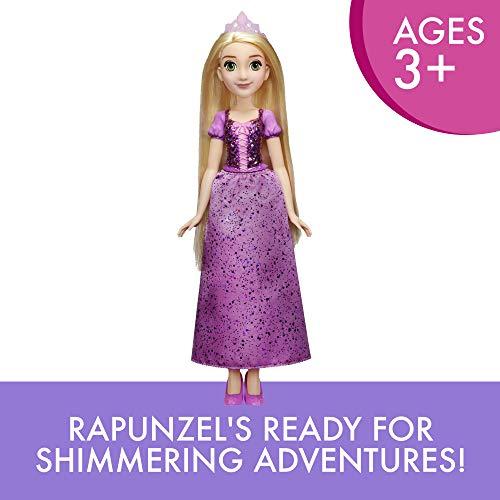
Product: Disney Princess Royal Shimmer Rapunzel
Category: Toys & Games | Dolls & Accessories | Dolls
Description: Collect all 11 dolls each sold separately.
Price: $8.88
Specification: ProductDimensions:1.9x6x14inches|ItemWeight:0.16ounces|ShippingWeight:5.6ounces(Viewshippingratesandpolicies)|ASIN:B07DD8Y53F|Itemmodelnumber:E4157AS00|Manufacturerrecommendedage:3yearsandup